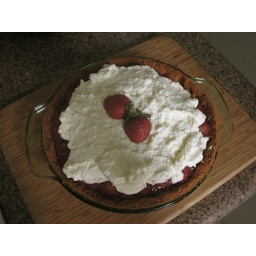
homemade ice box cake by carmen for my birthday